Salisbury

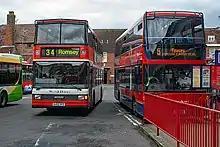
Salisbury bus station in 2010 (since closed)

Salisbury was an important centre for music in the 18th century. The grammarian James Harris, a friend of Handel, directed concerts at the Assembly Rooms for almost 50 years up to his death in 1780. Many of the most famous musicians and singers of the day performed there.